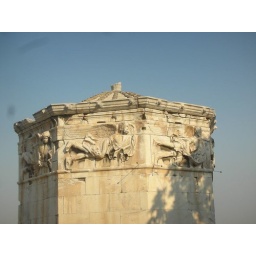
Inside the Roman Forum, this building housed a water clock operated by a stream from the Acropolis.